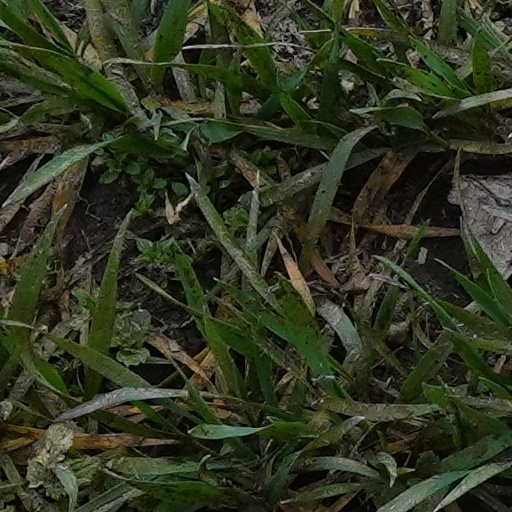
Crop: wheat